Helsinki City Theatre

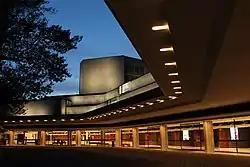
Theatre at nightfall (September 2017)

Prior to 1965, the Helsinki City Theatre operated on third-party stages, after which the organization chose to construct a theatre building of their own. They held an architectural competition for the design of the new building, which was won by architects Timo Penttilä and Kari Virta. The building designed by Penttilä opened in 1967. In 1989, an annex building was constructed, which was also designed by Penttilä's architectural firm. The working drawings for the theatre building were later donated to the Museum of Finnish Architecture. A bronze model of the theatre building is on display in the theatre vestibule.